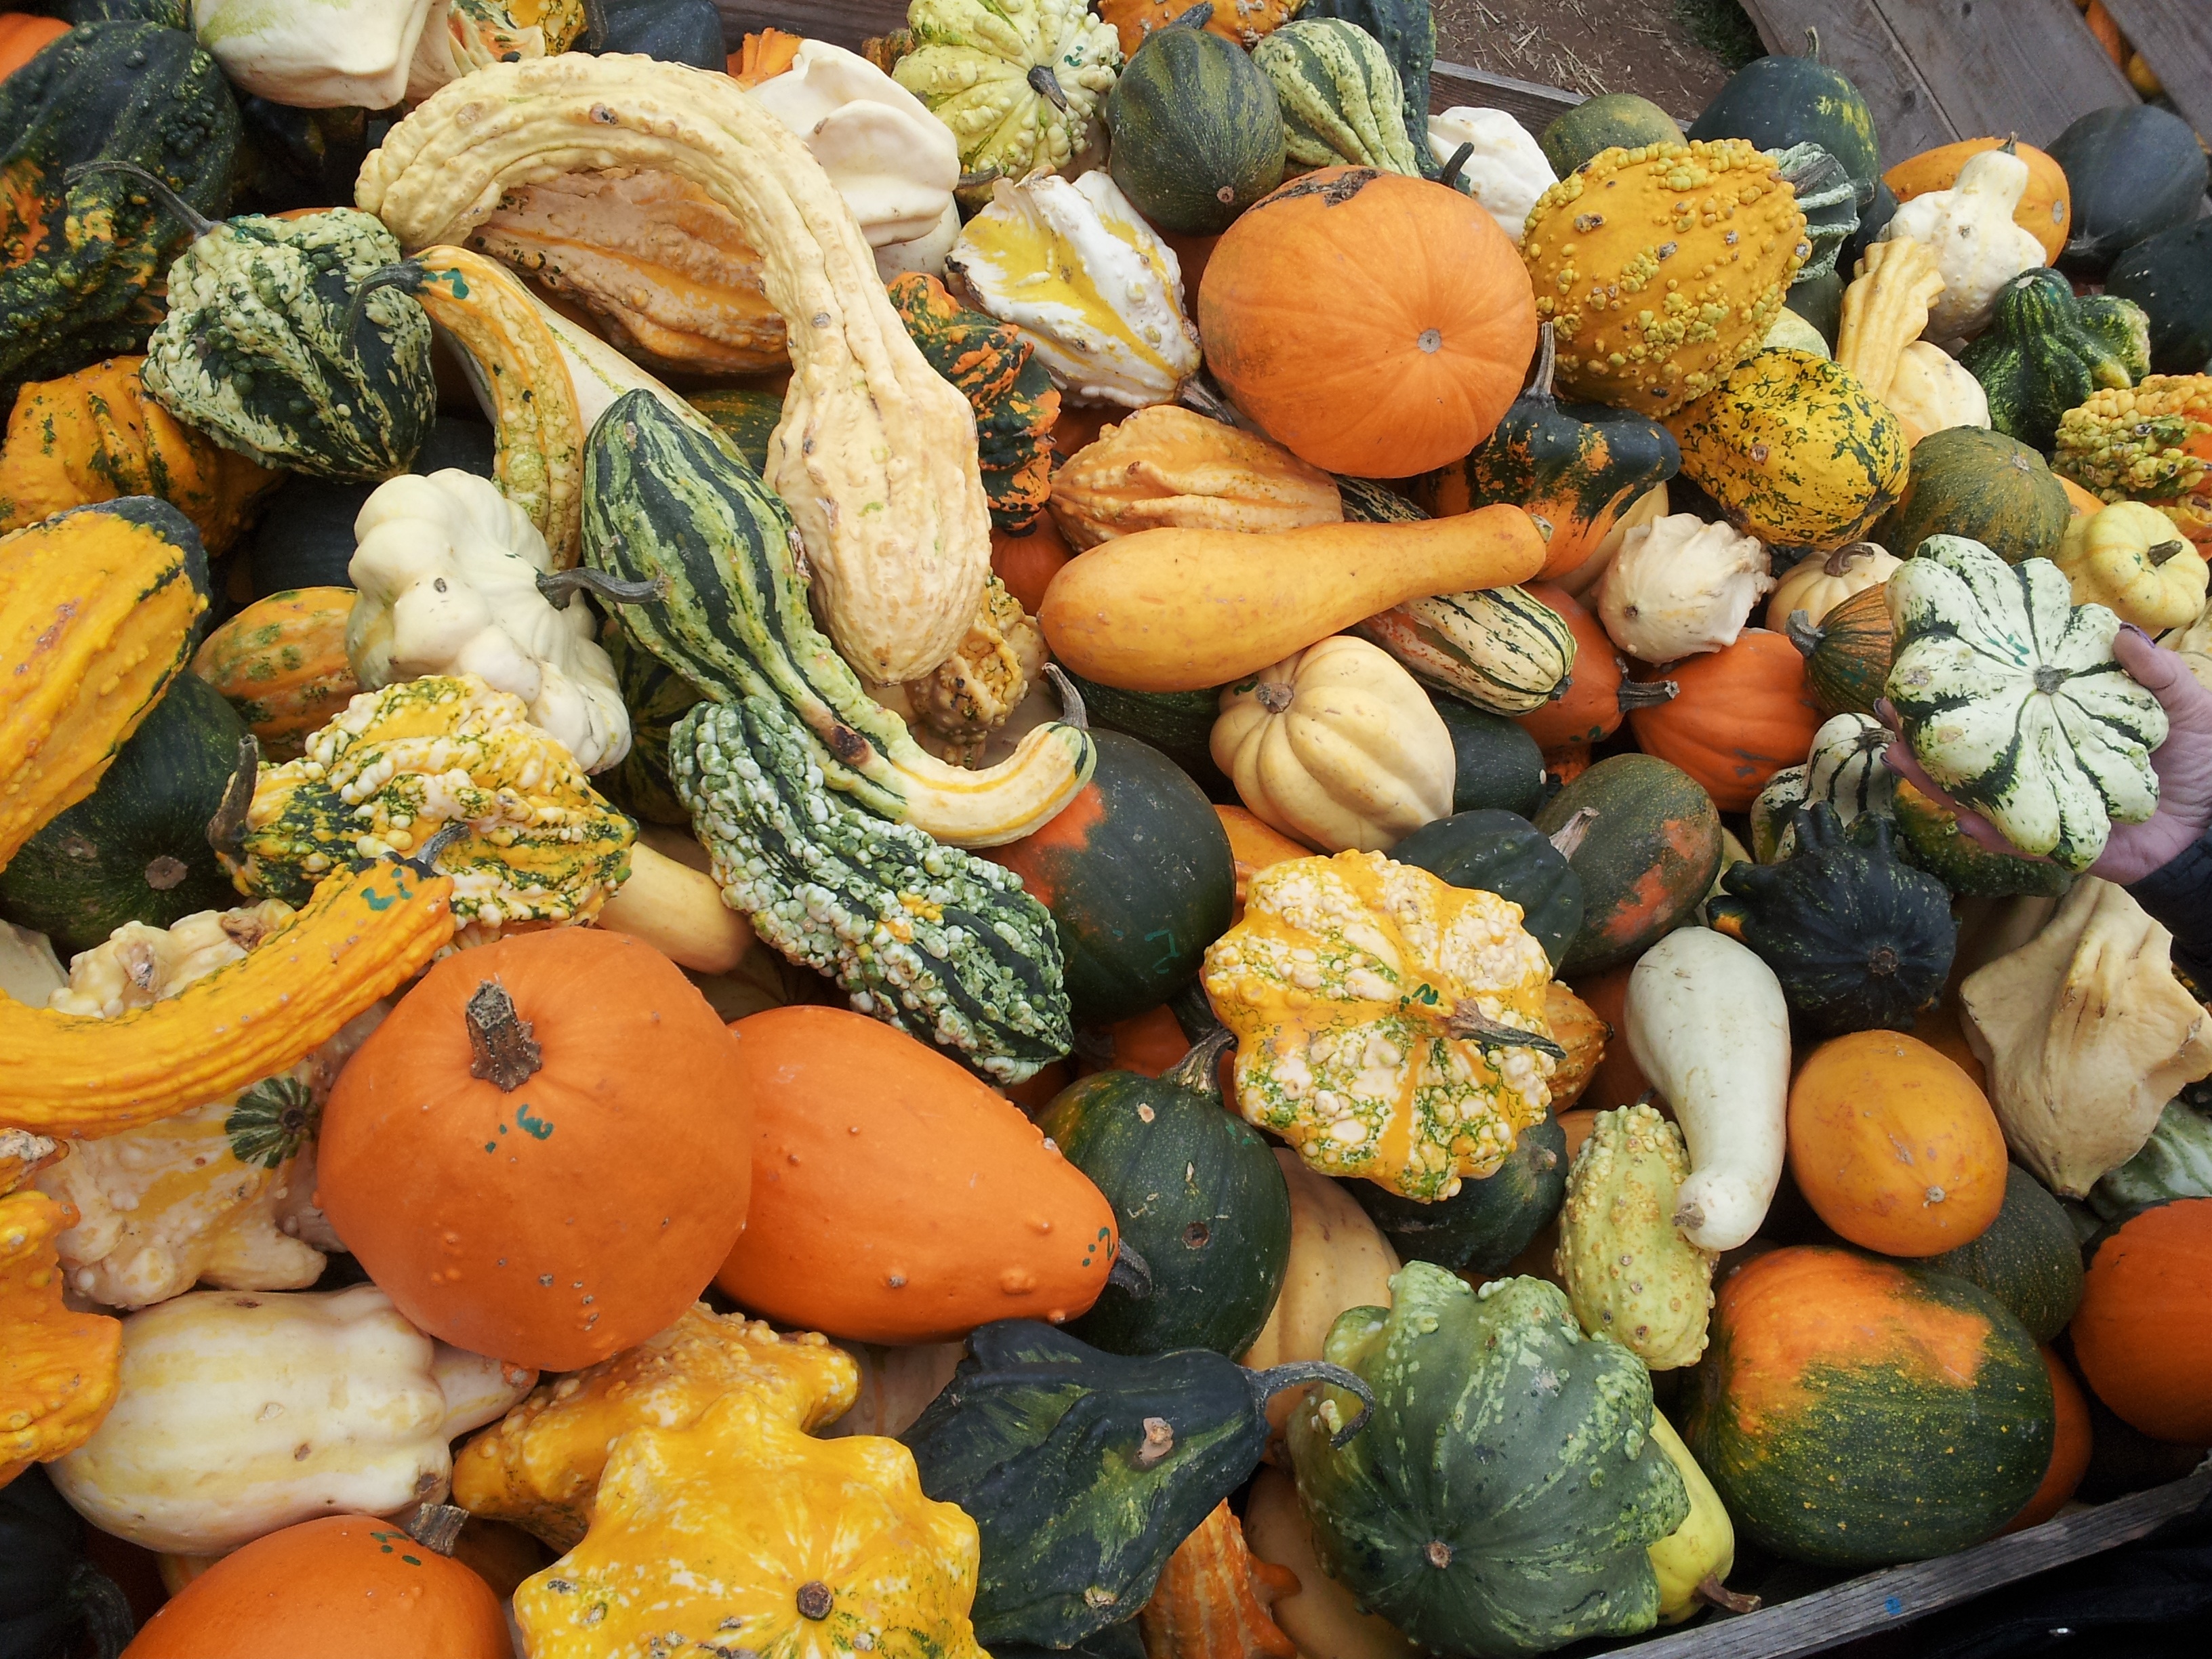
plant, flower, dish, food, produce, vegetable, autumn, pumpkin, garden, gourd, vegetables, cucurbita